Question: Please indicate a possible affordance area of the hold_book that can be used for holding
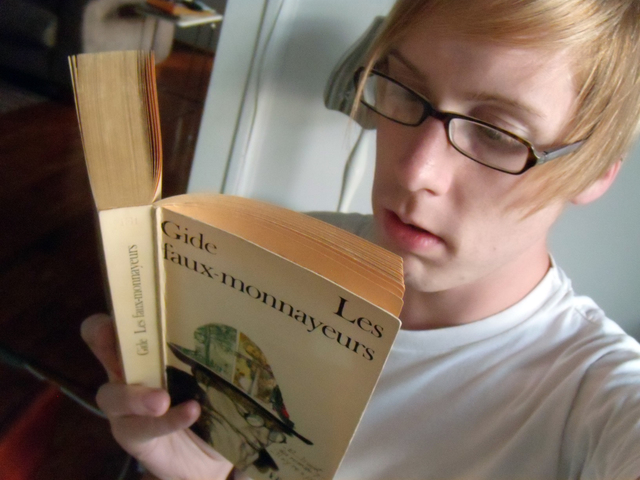
Answer: [52.5, 35.5, 428.5, 471.5]